Shantiniketan

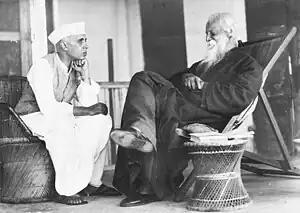
Jawaharlal Nehru with Rabindranath Tagore in 1940

Visva Bharati was established as a centre for culture with the objective of exploring the arts, language, humanities, music etc. Specialised institutes came up in different fields: Cheena Bhavana, Hindi Bhavana, Kala Bhavana, Sangit Bhavana, Bhasa Bhavana, Nippon Bhavana, Bangladesh Bhavana and others. Many of these institutes with myriad structures have been decorated by illustrious artists.